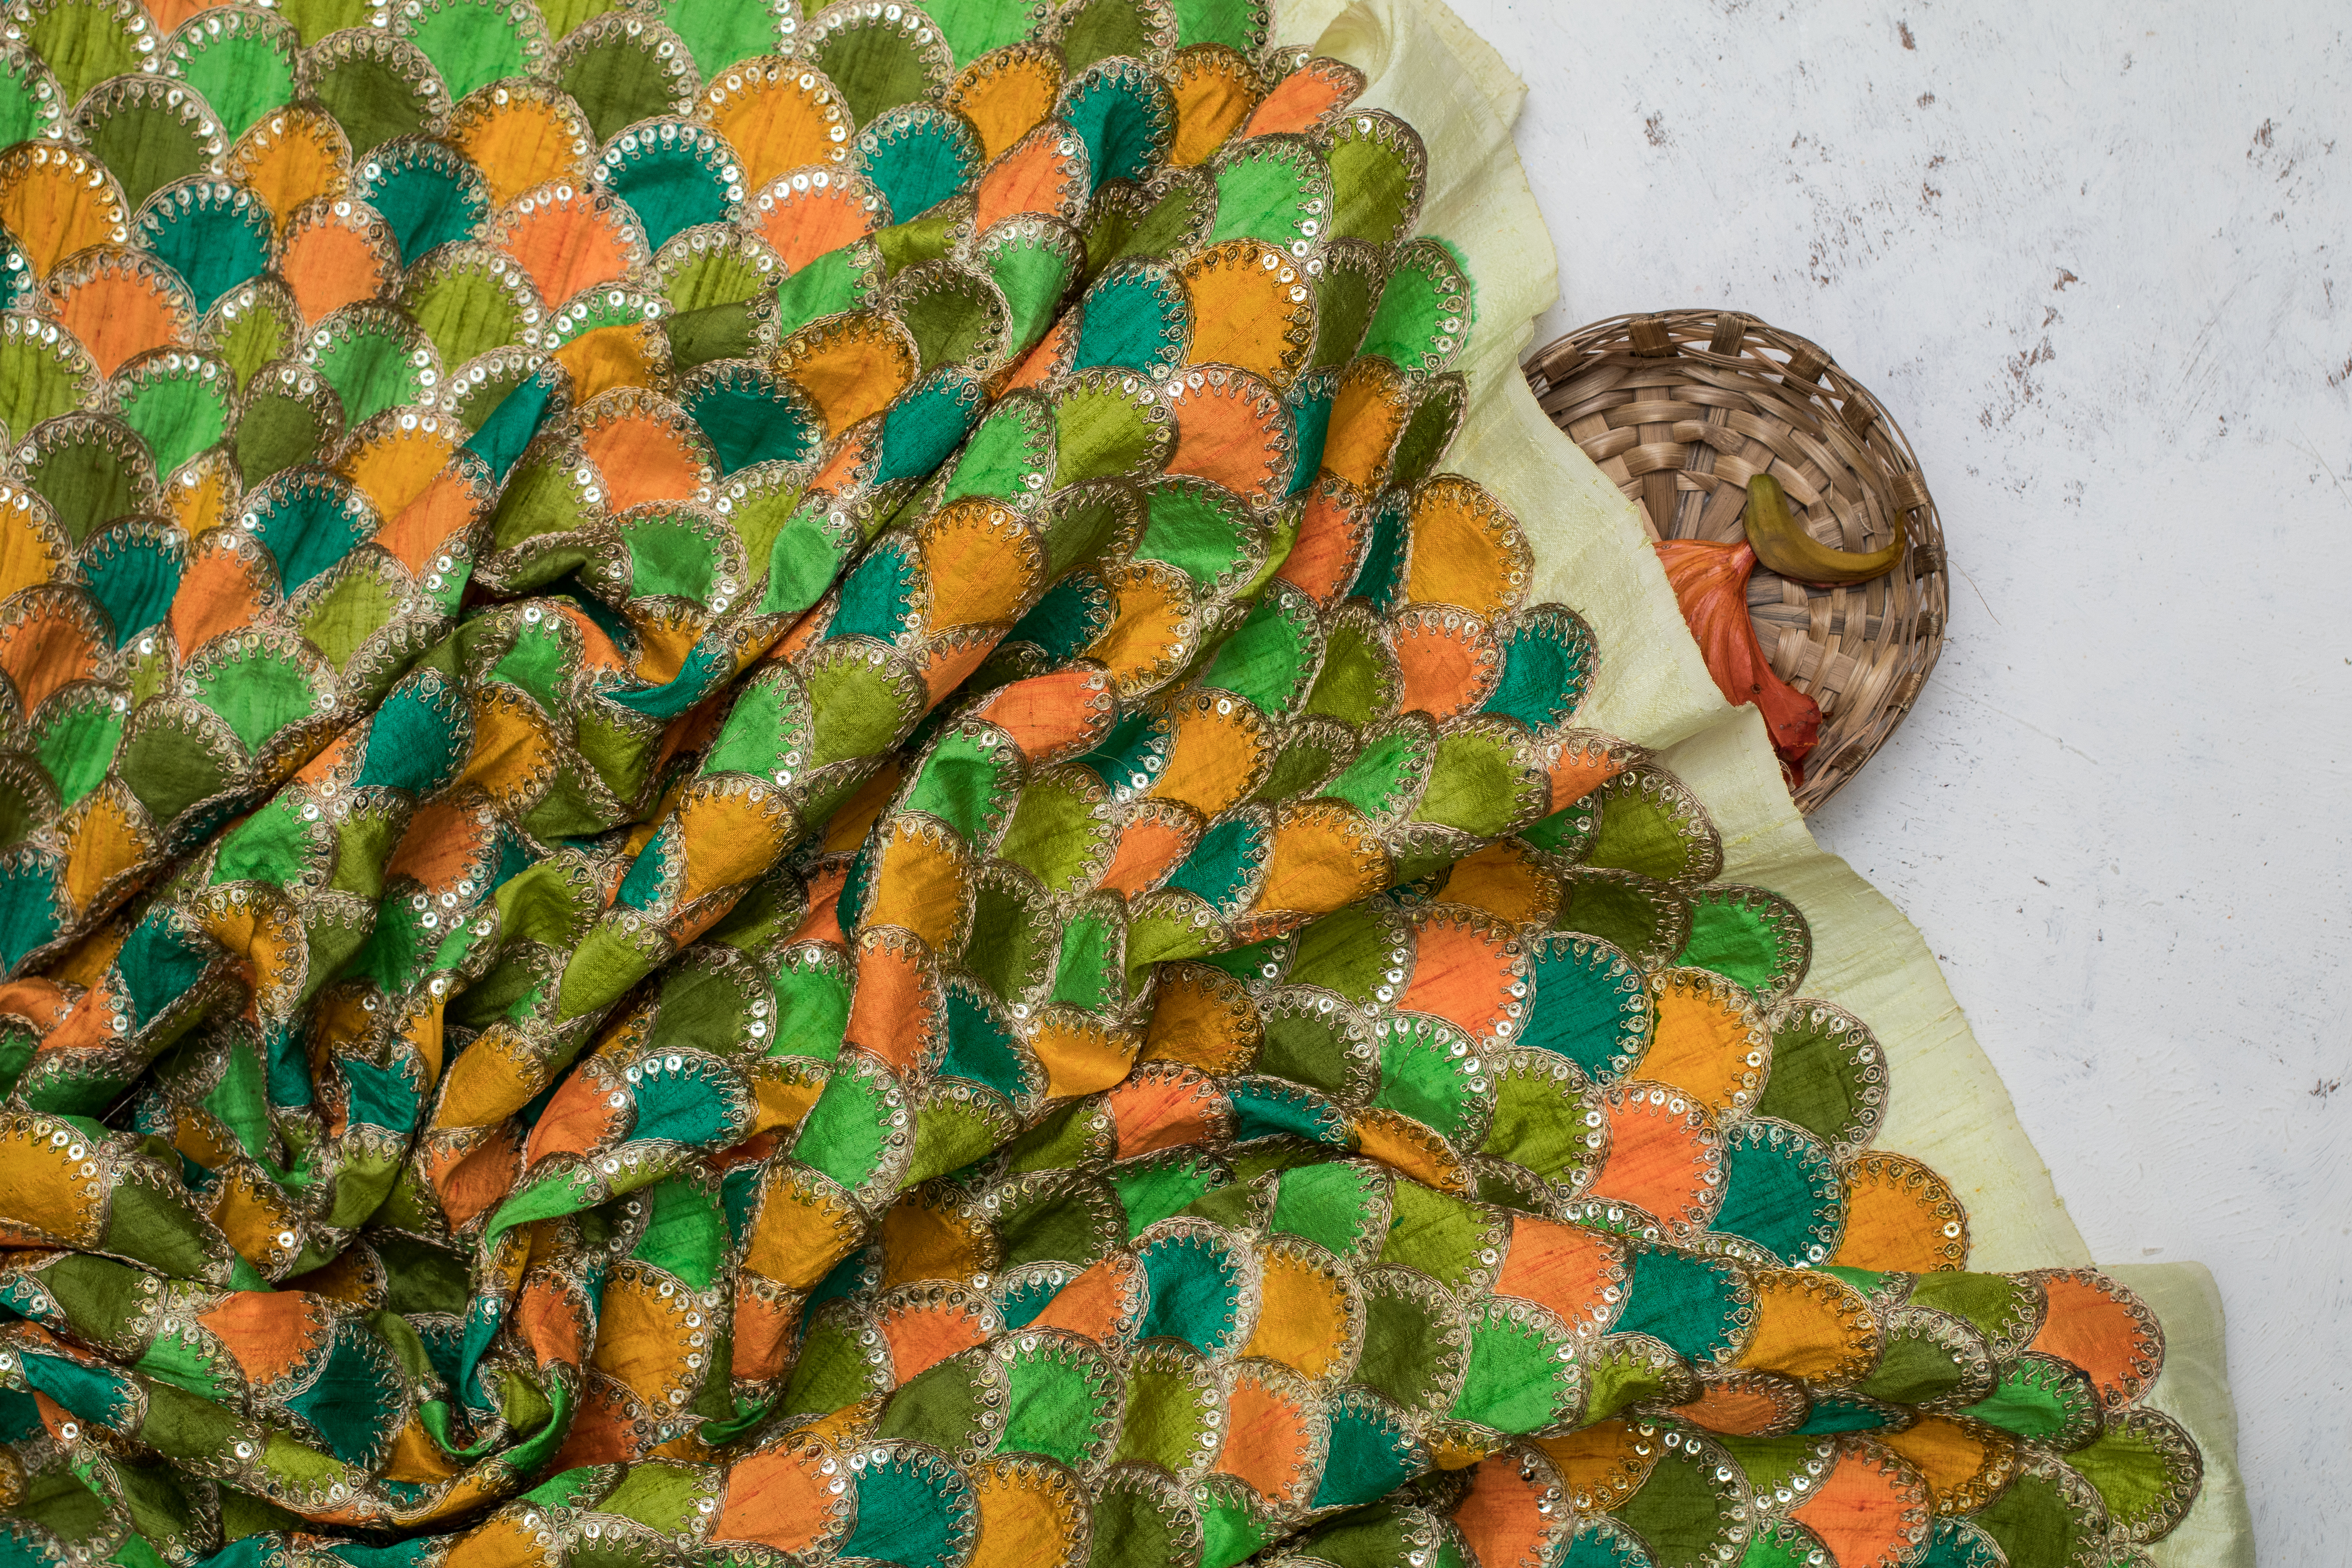
wear, fabrics, peafowl, chameleon, scaled reptile, reptile, adaptation